1933 World Series

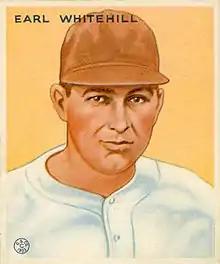
Earl Whitehill

The Senators scored two runs in the first inning on Joe Cronin's RBI groundout with runners on second and third followed by Fred Schulte's RBI double. Next inning, Ossie Bluege hit a leadoff double and scored on Buddy Myer's double. They got one more run in the seventh when Luke Sewell singled, stole second, moved to third on a groundout and scored on Myer's double. Earl Whitehill held New York to five hits in the shutout. To date, this is the last World Series game in which a Washington team won at home.